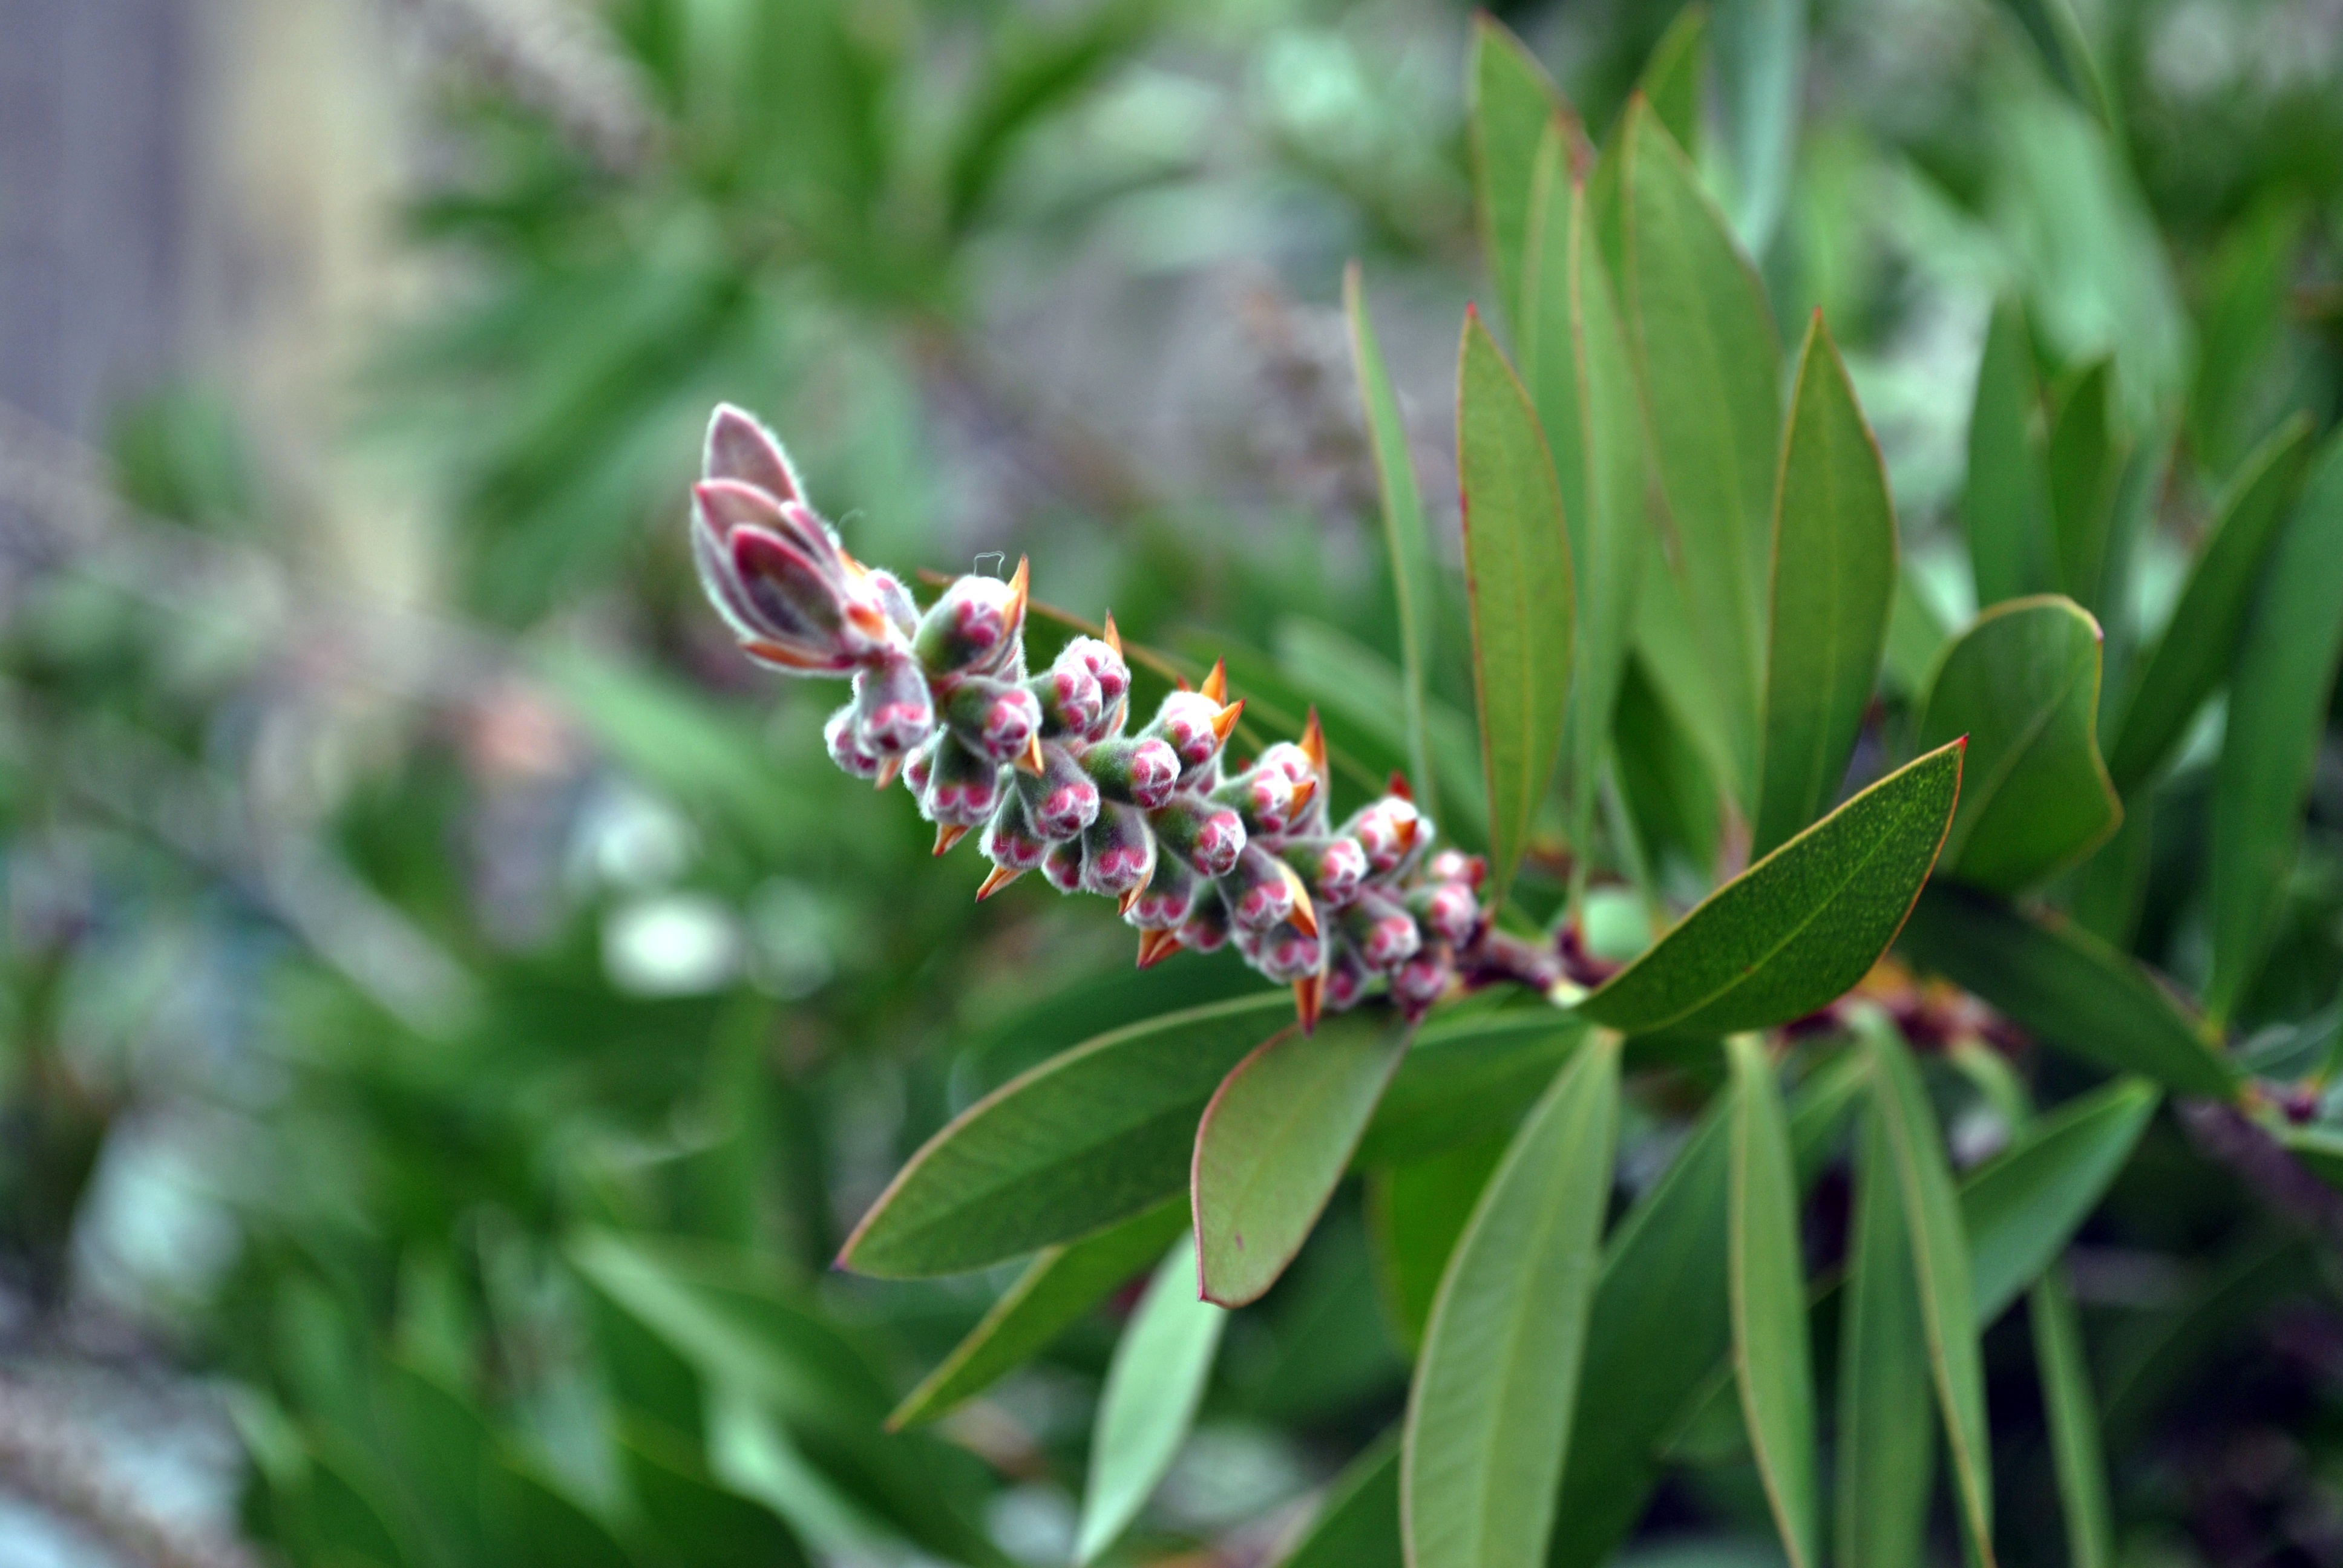
nature, blossom, plant, leaf, flower, green, macro, evergreen, botany, garden, flora, wildflower, leaves, shrub, bud, macro photography, ornamental plant, greens, flowering plant, land plant